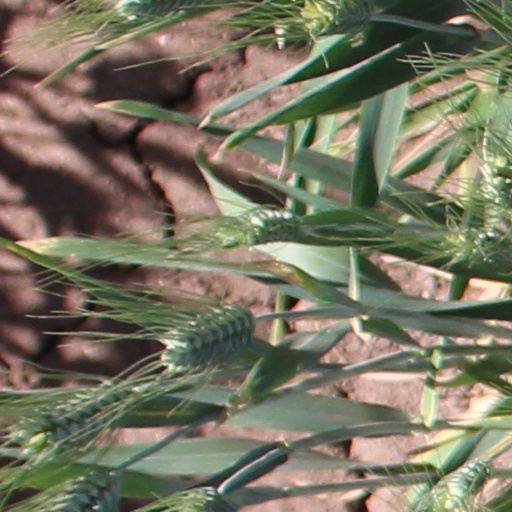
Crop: wheat